Chuan Leekpai

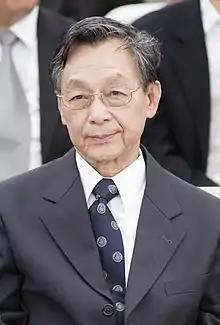
Chuan in 2010

Chuan Leekpai MPCh MVM ThChW (born 28 July 1938) is a Thai politician who served two terms as the prime minister of Thailand, from 1992 to 1995, and from 1997 to 2001. He is also the former president of the National Assembly of Thailand and speaker of the Thai House of Representatives from 2019 to 2023.